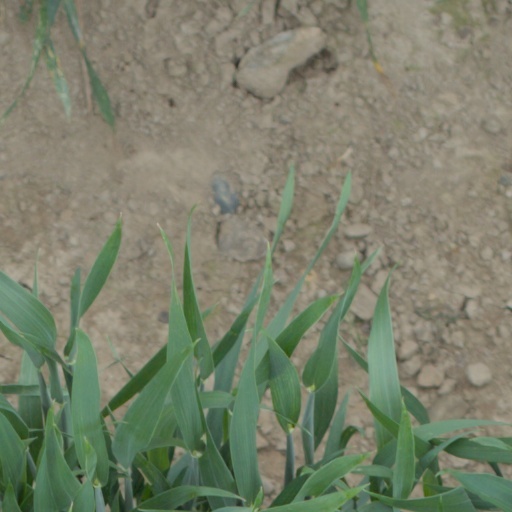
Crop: wheat